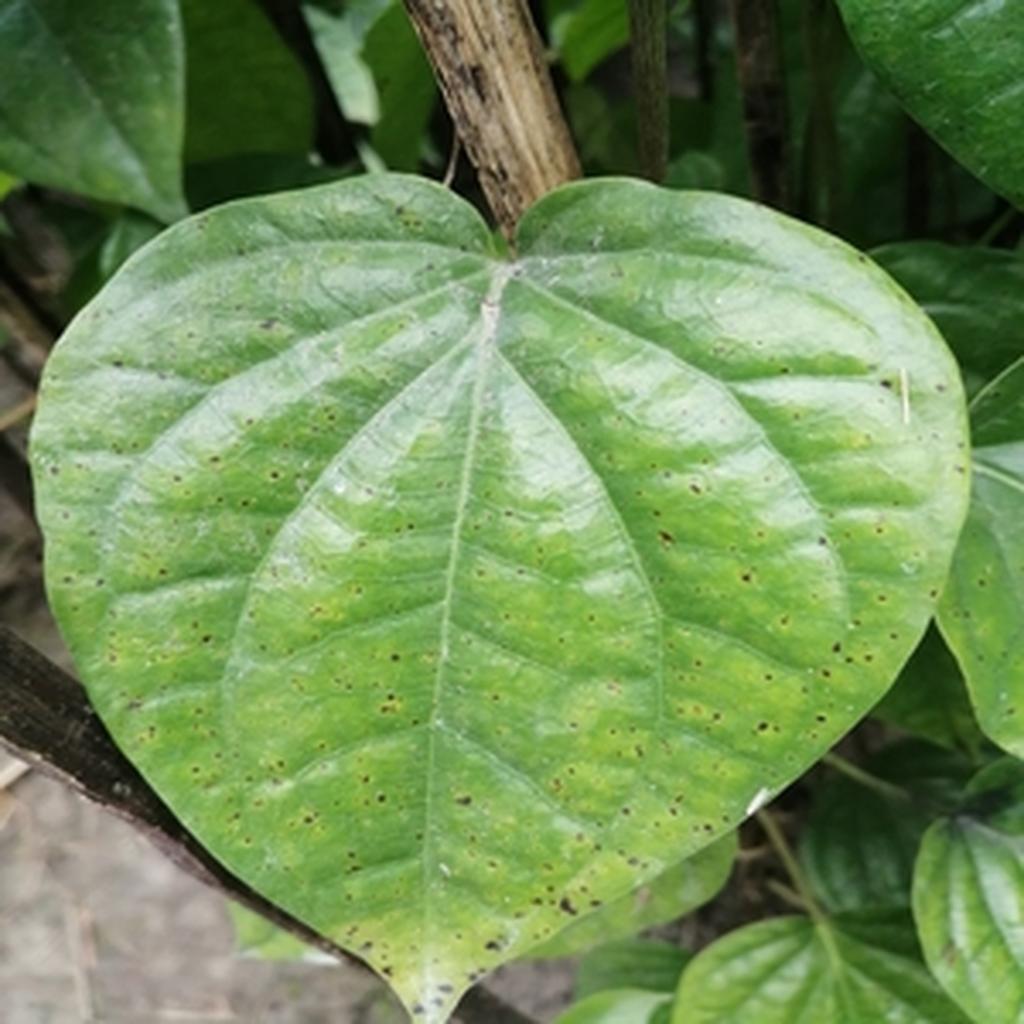
Label: Leaf_Spot